Rosie Goldsmith

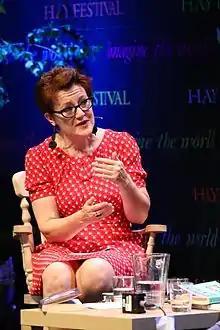

Rosie Goldsmith is an English journalist specializing in arts and current affairs in the UK and abroad.